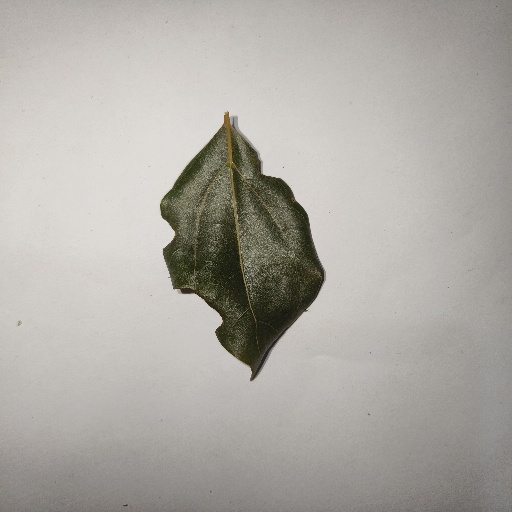
Species: Camphor
Leaf condition: Shot Hole